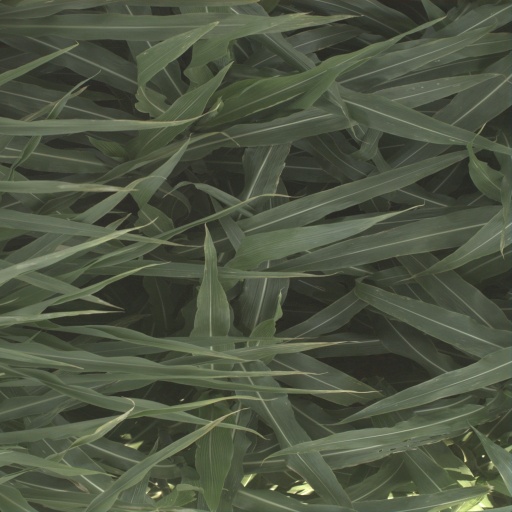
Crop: sorghum